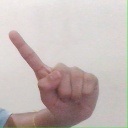
अक्षर: ए